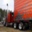
Label: truck